Question: Why are the train's doors open?
Tambaya: Meyasa ƙofofin jirgin ƙasan suke a bude?
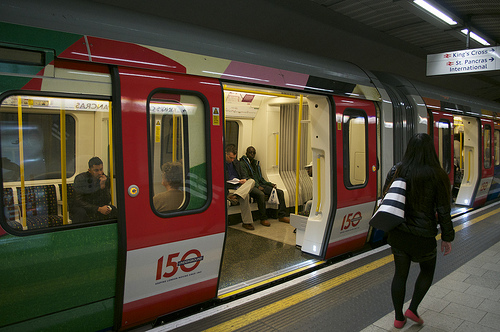
Answer: It's at a station.
Amsa: Tasha ce.